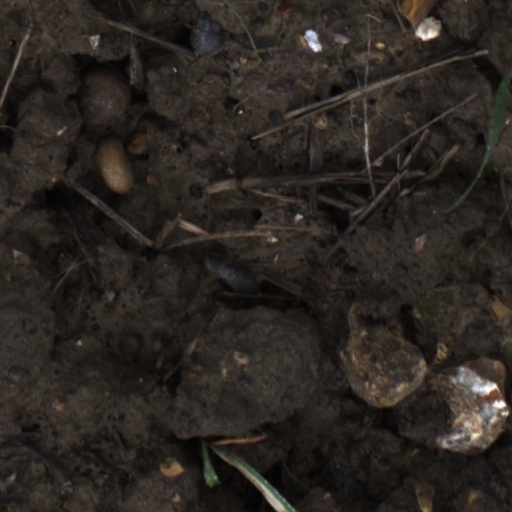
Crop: wheat